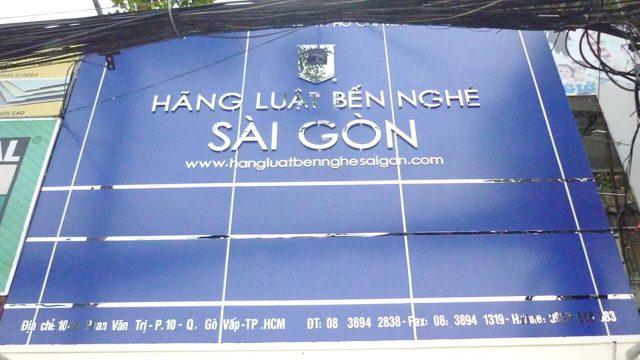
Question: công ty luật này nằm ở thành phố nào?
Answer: thành phố hồ chí minh